Tour de France

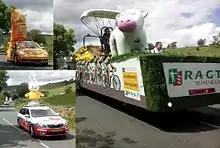
Vehicles from the 2014 Tour de France Publicity Caravan

The "prix de la combativité" goes to the rider who most animates the day, usually by trying to break clear of the field. The most combative rider wears a number printed white-on-beige instead of black-on-white next day. An award goes to the most aggressive rider throughout the Tour. Already in 1908 a sort of combativity award was offered, when "Sports Populaires" and "L'Éducation Physique" created "Le Prix du Courage", 100 francs and a silver gilt medal for "the rider having finished the course, even if unplaced, who is particularly distinguished for the energy he has used." The modern competition started in 1958. In 1959, a Super Combativity award for the most combative cyclist of the Tour was awarded. It was initially not awarded every year, but since 1981 it has been given annually. Eddy Merckx has the most wins (4) for the overall award.